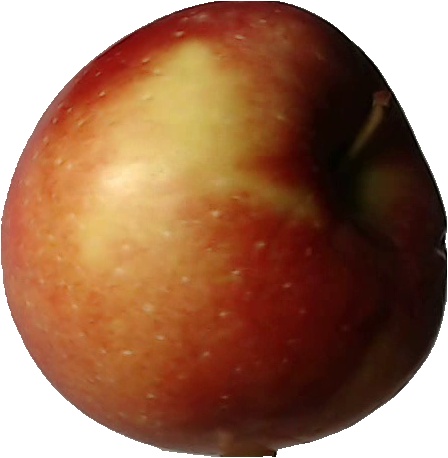
Label: apple_braeburn_1